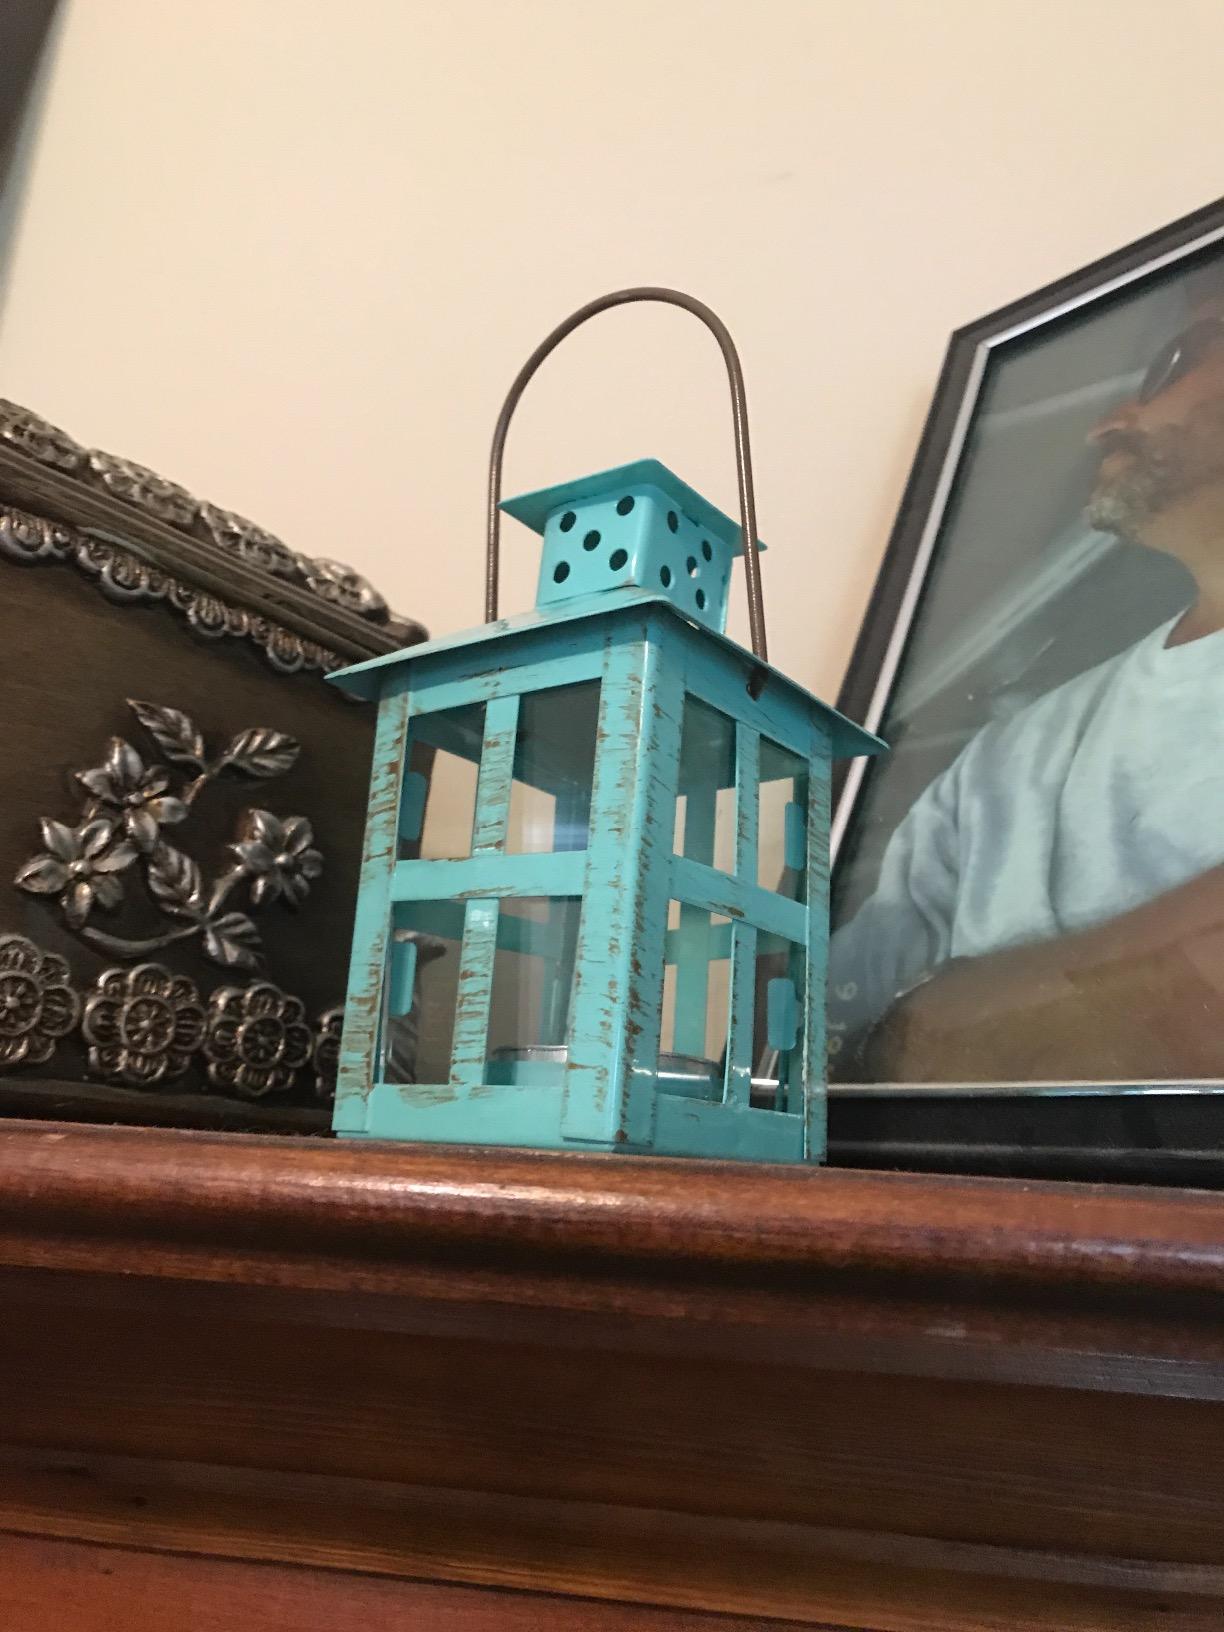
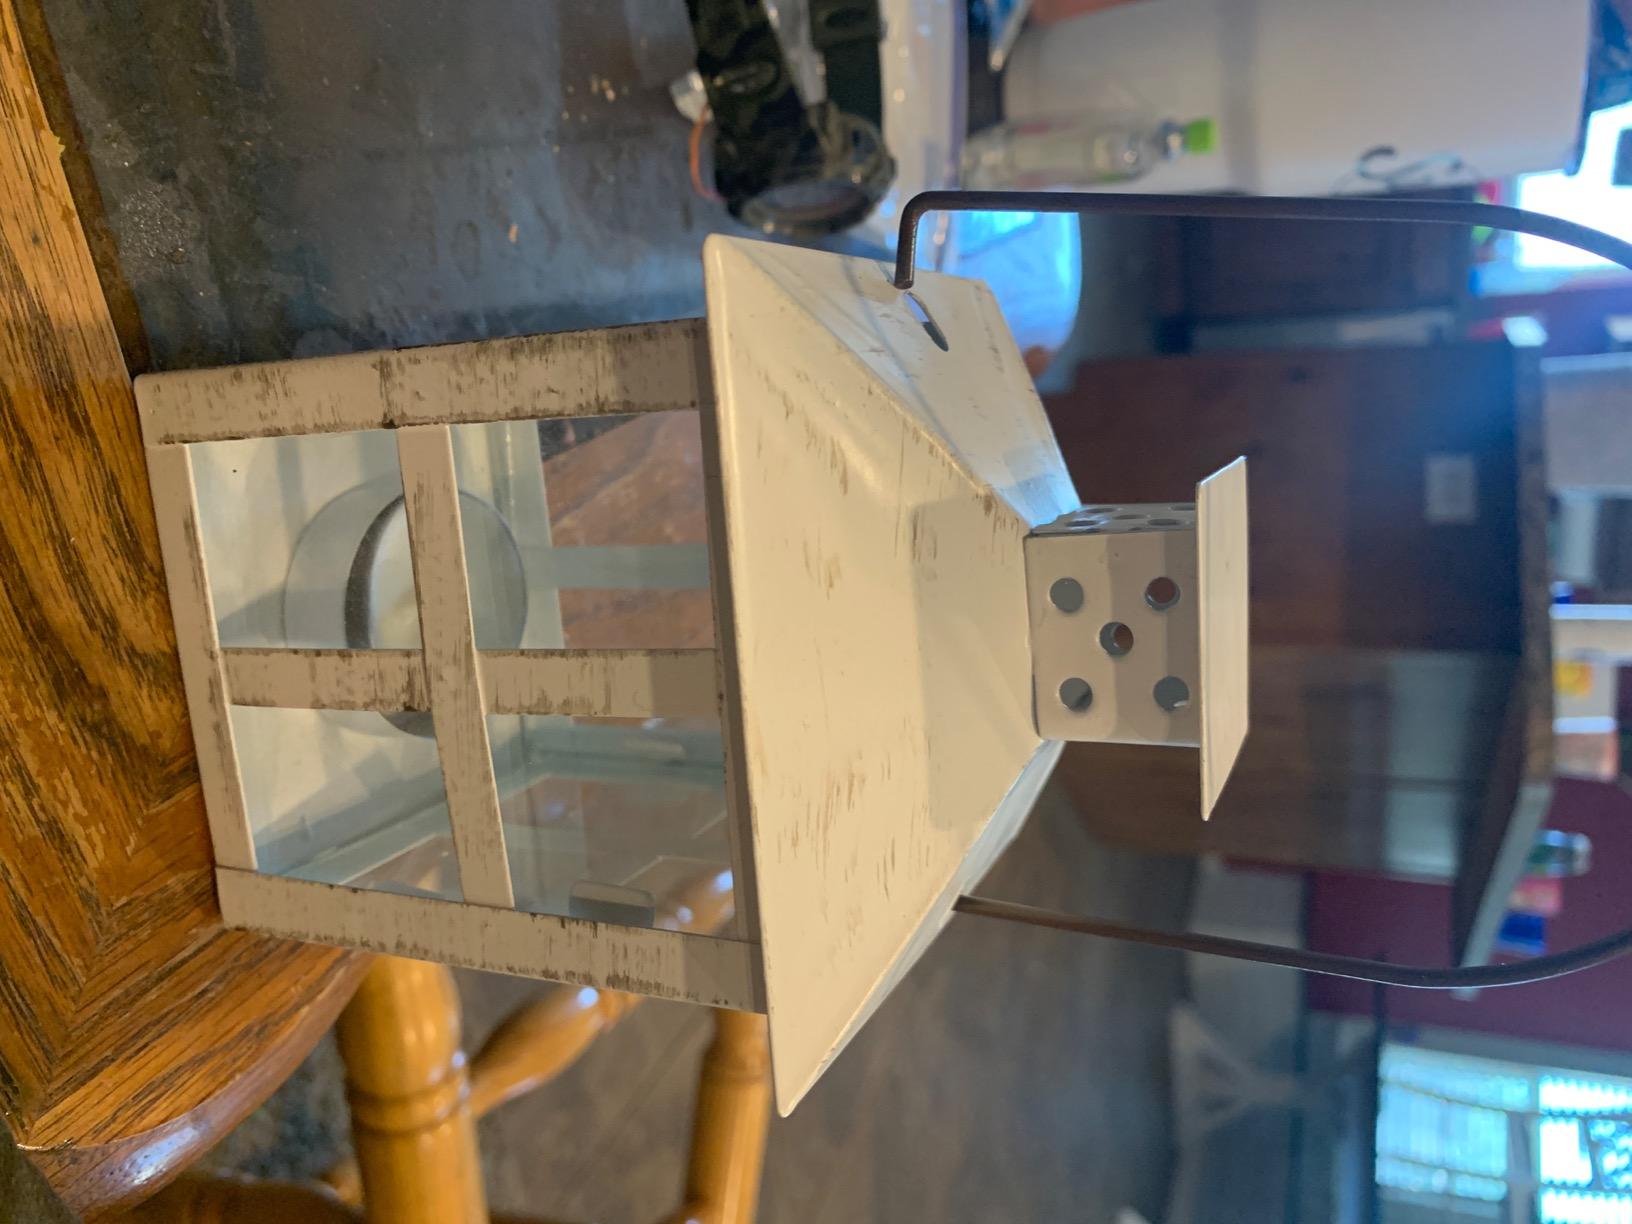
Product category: lantern
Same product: no